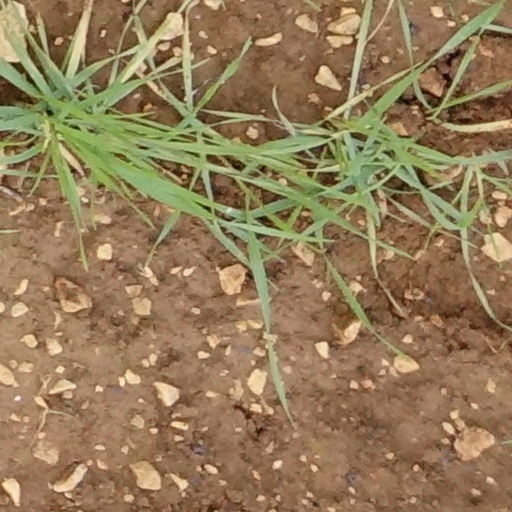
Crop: wheat